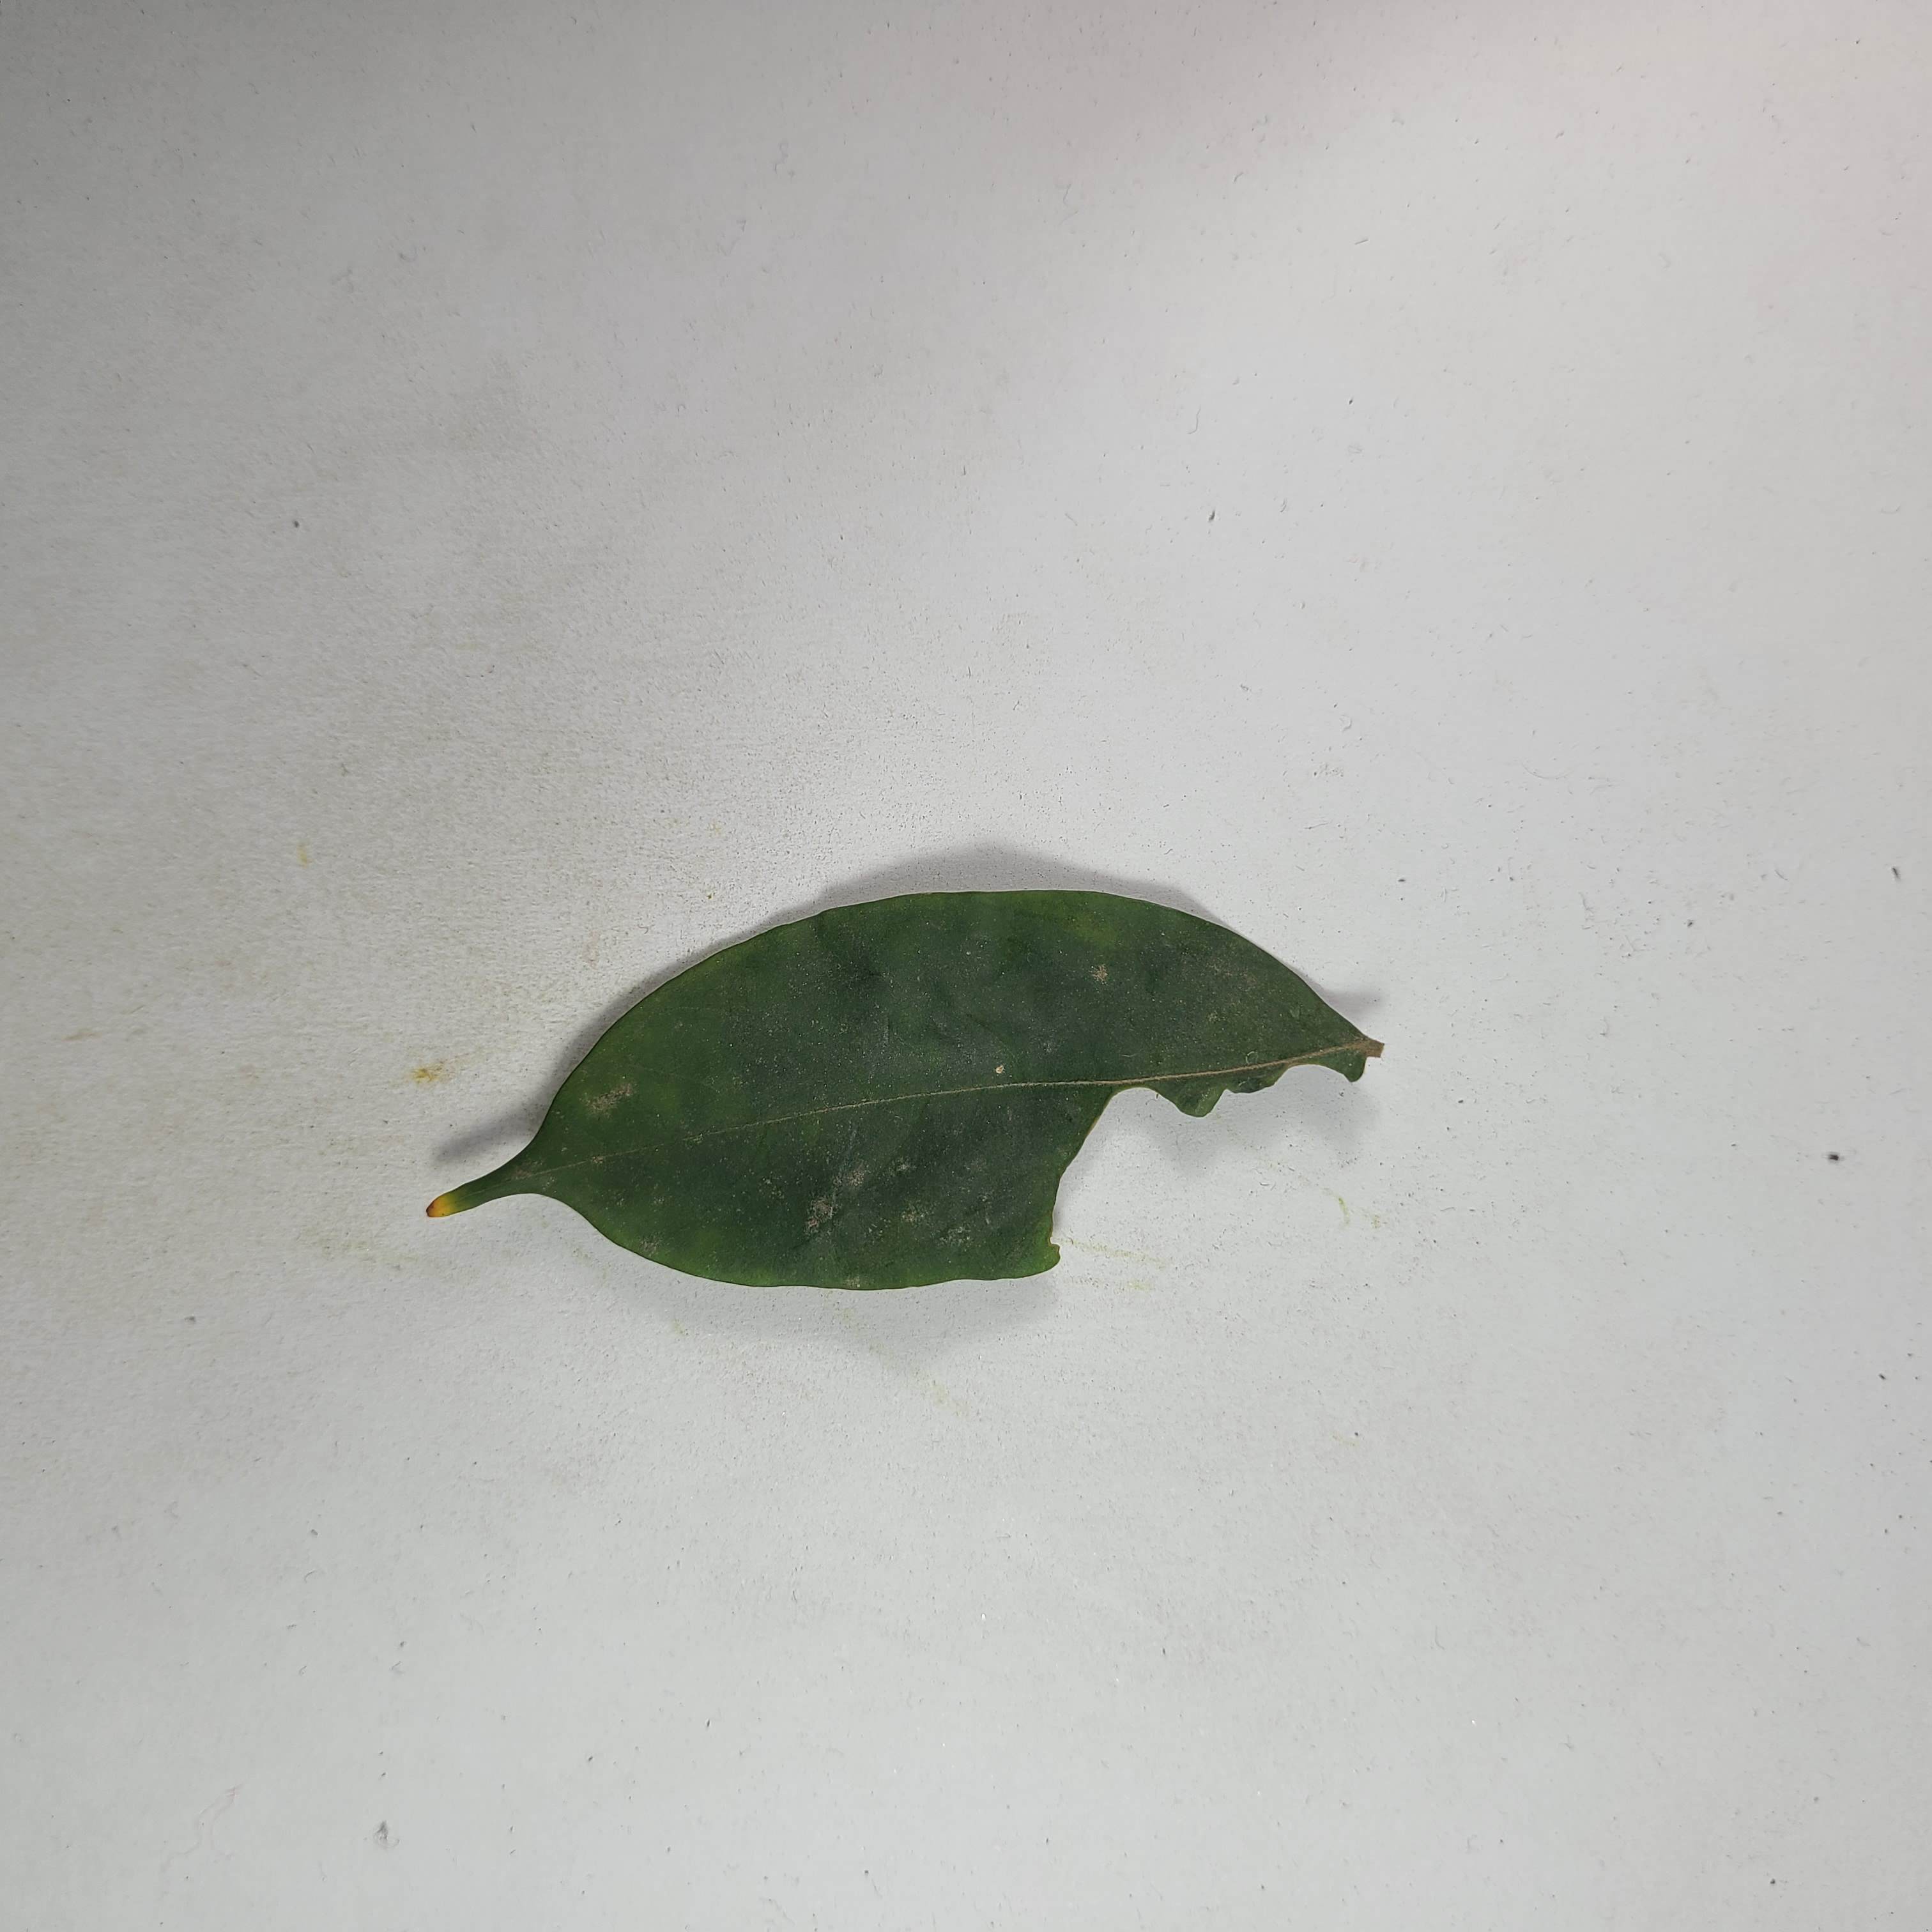
Label: Insect Hole leaves